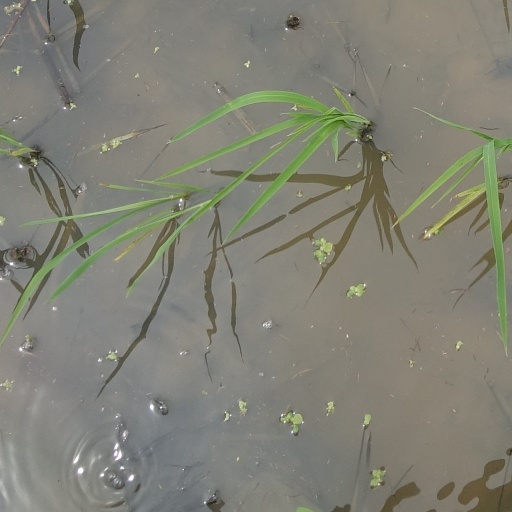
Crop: rice